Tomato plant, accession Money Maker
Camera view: tilt-top (135 deg); turntable rotation: 180 degrees
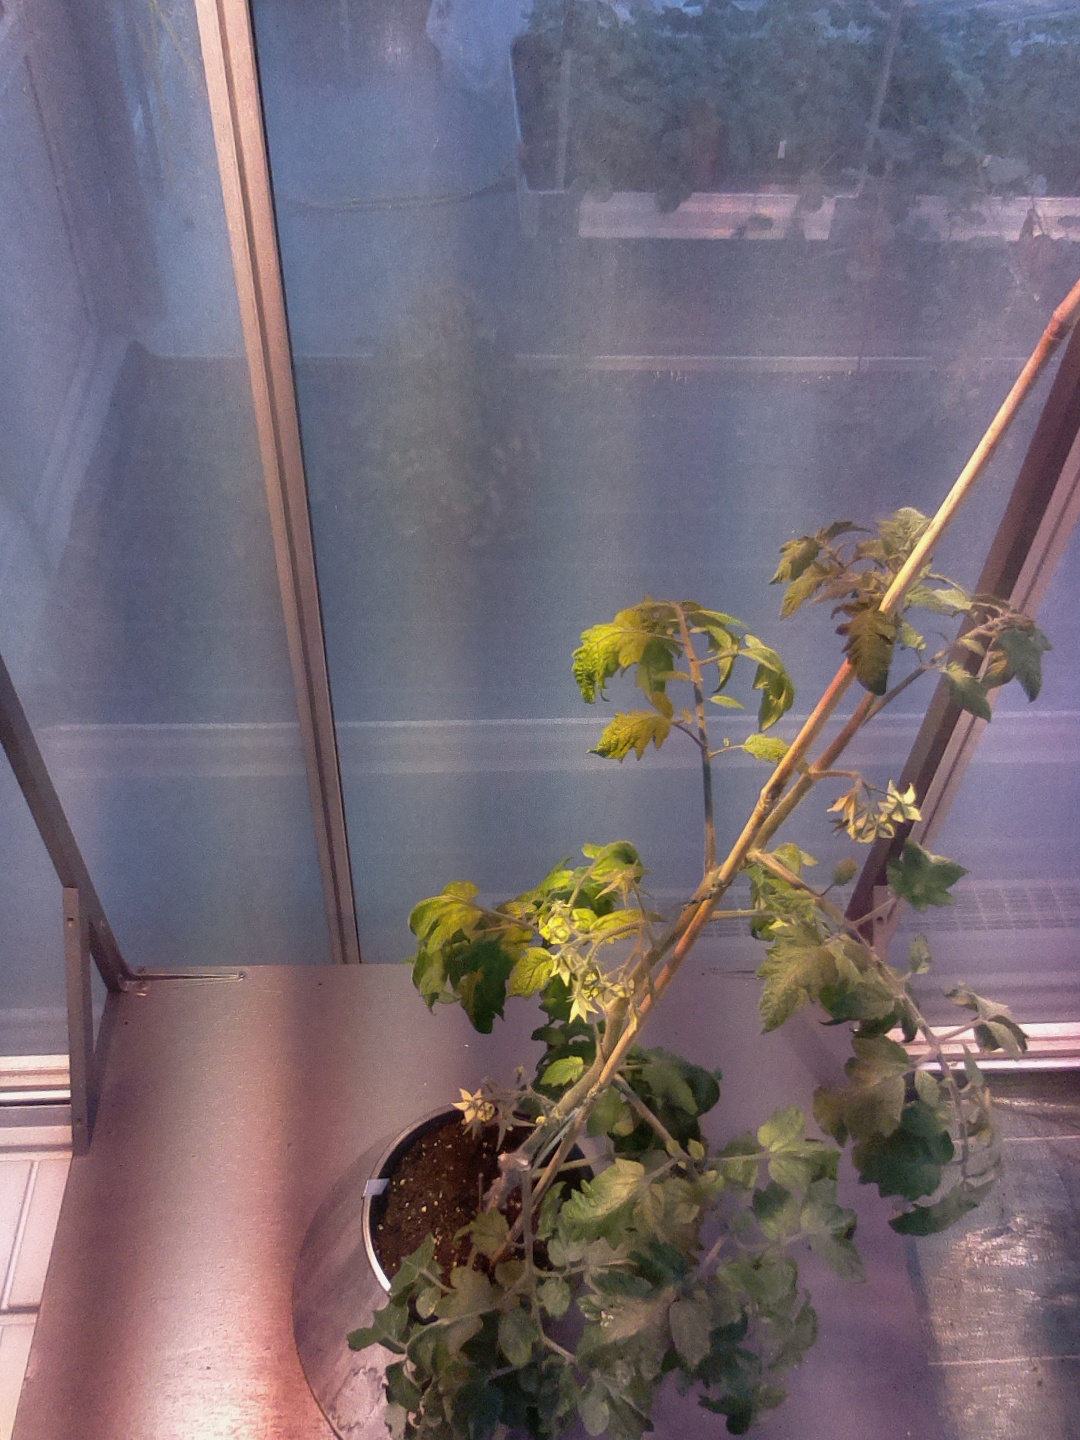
BBCH growth stage 70: Fruits at the main stem or branches visibles